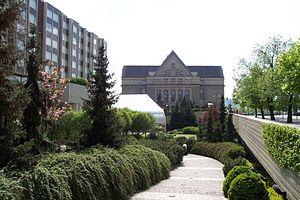
Jan Kotěra est un architecte austro-hongrois, l'une des figures majeures de la modernité en architecture en Bohême.